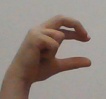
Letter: thal